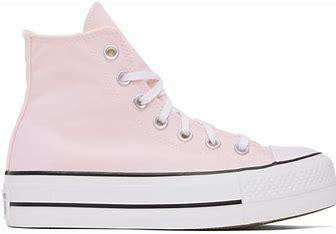
Brand: Converse
Model: Chuck Taylor All Star Platform